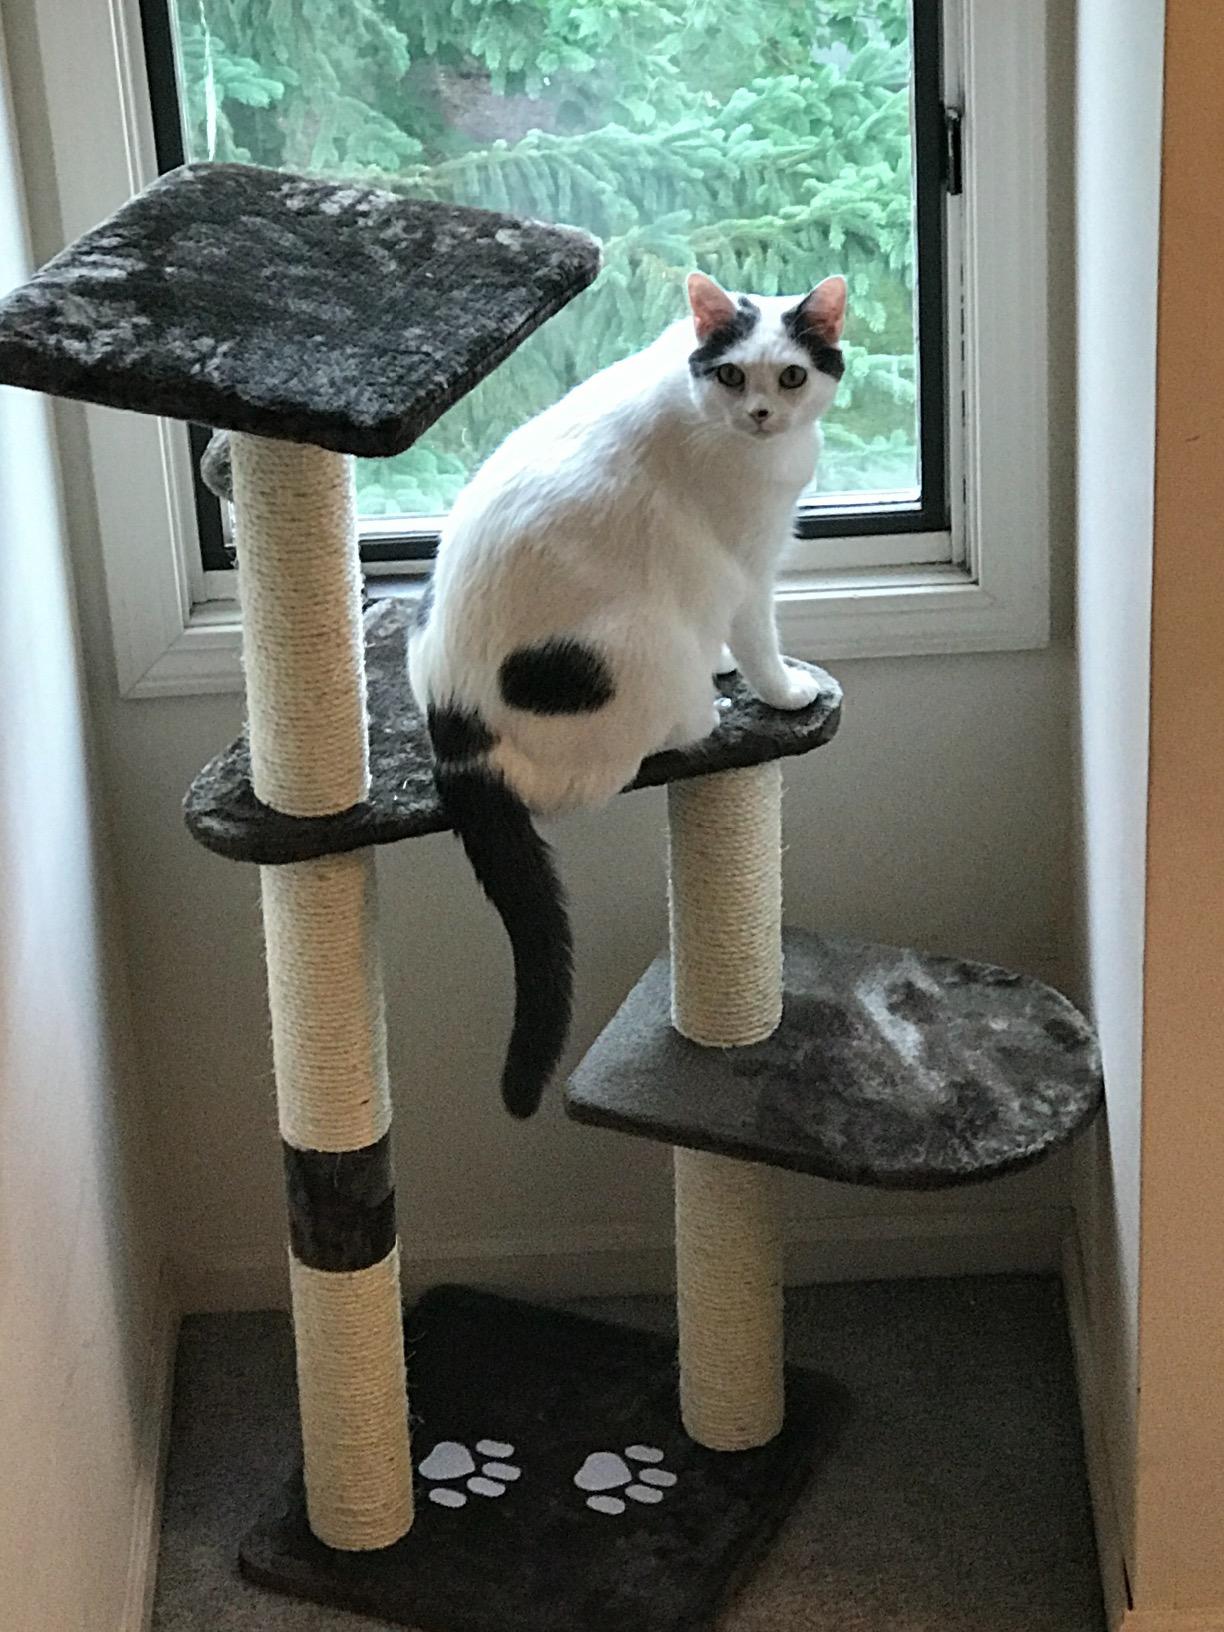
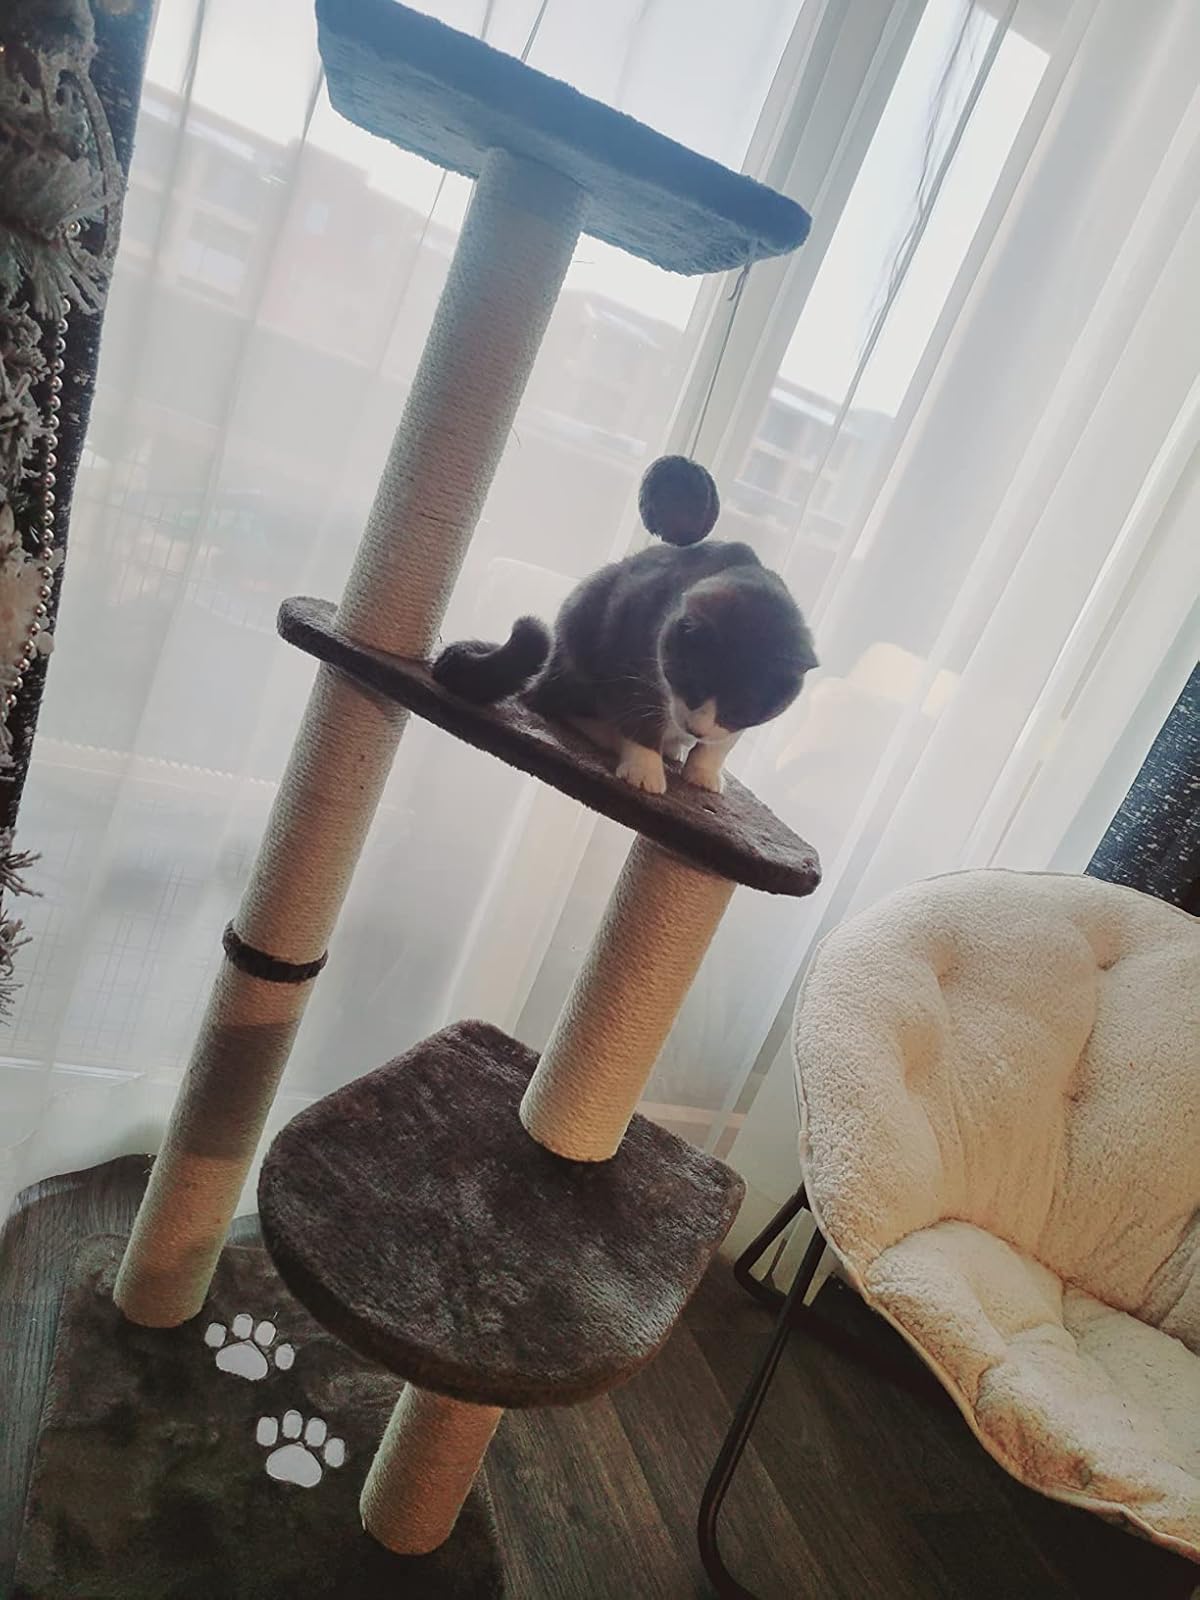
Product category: items_cat tree
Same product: yes